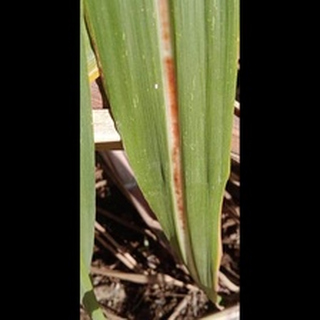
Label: sugarcane_red_rot